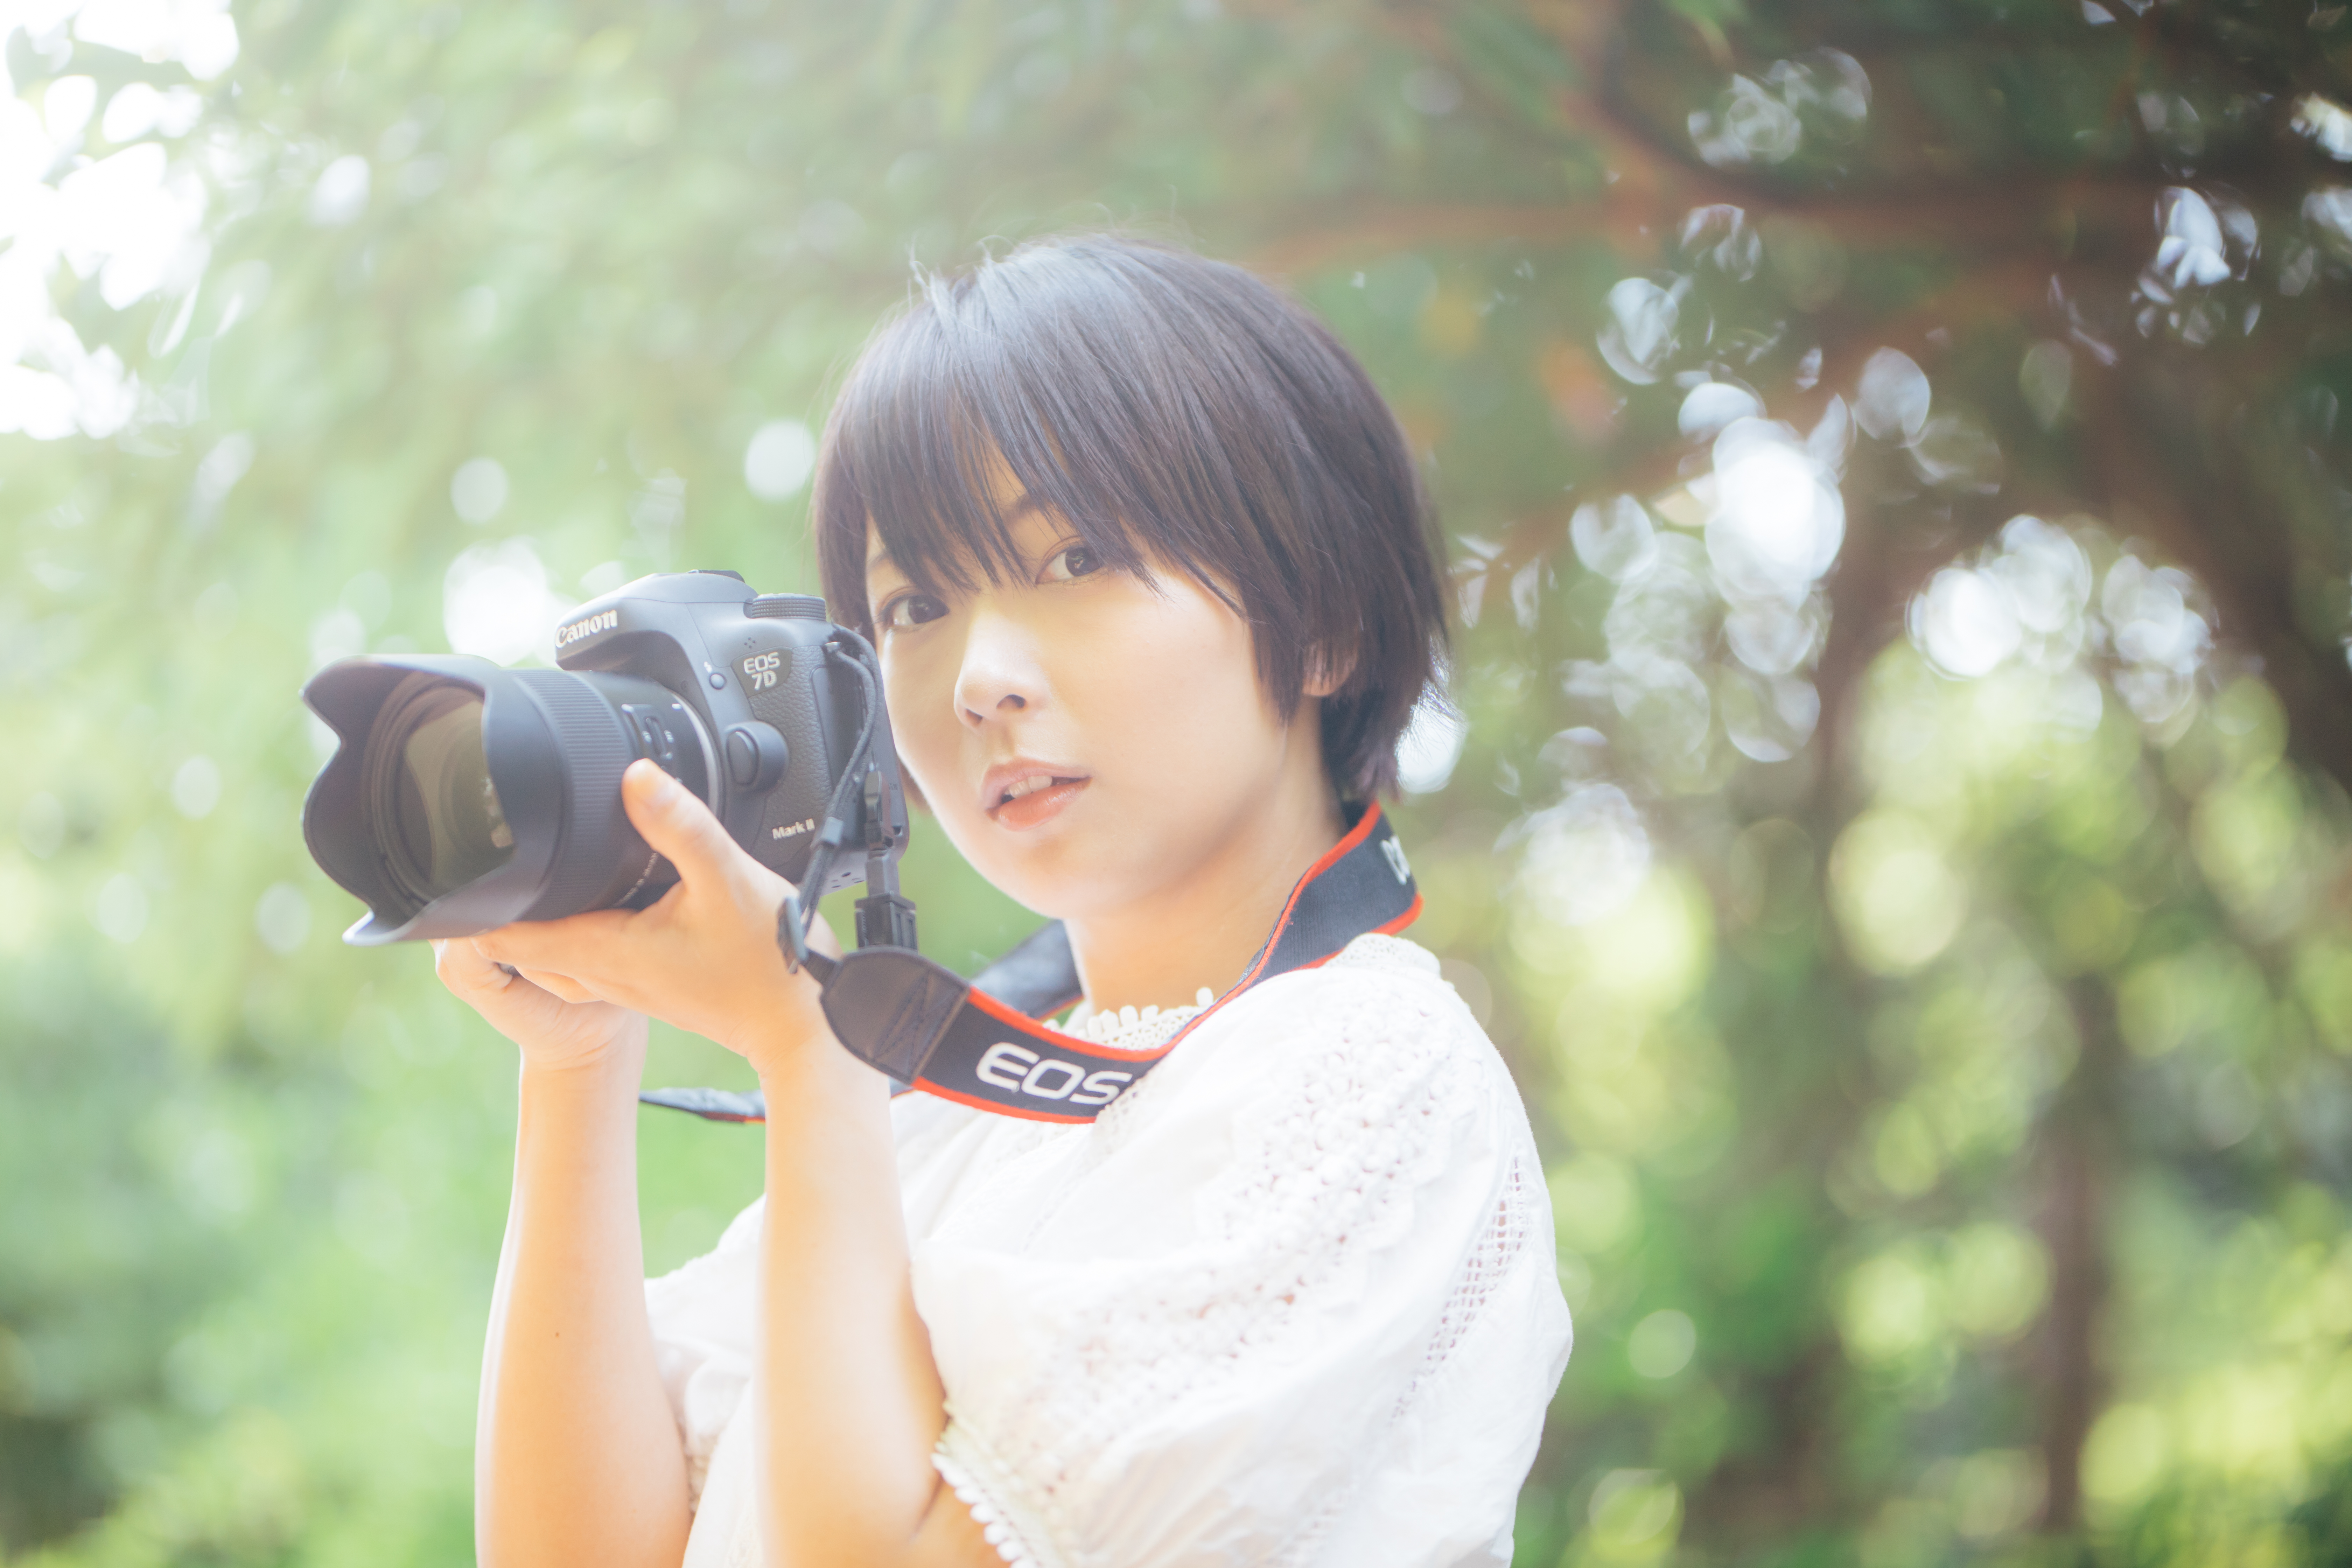
girl, photograph, beauty, snapshot, photography, botany, digital camera, cameras optics, camera, grass, tree, child, portrait photography, sunlight, plant, black hair, single lens reflex camera, photographer, happy, smile, digital slr